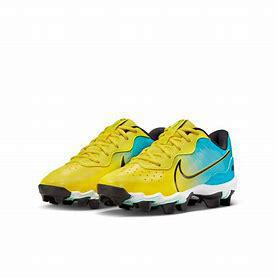
Brand: Nike
Model: Alpha Huarache 4 Keystone